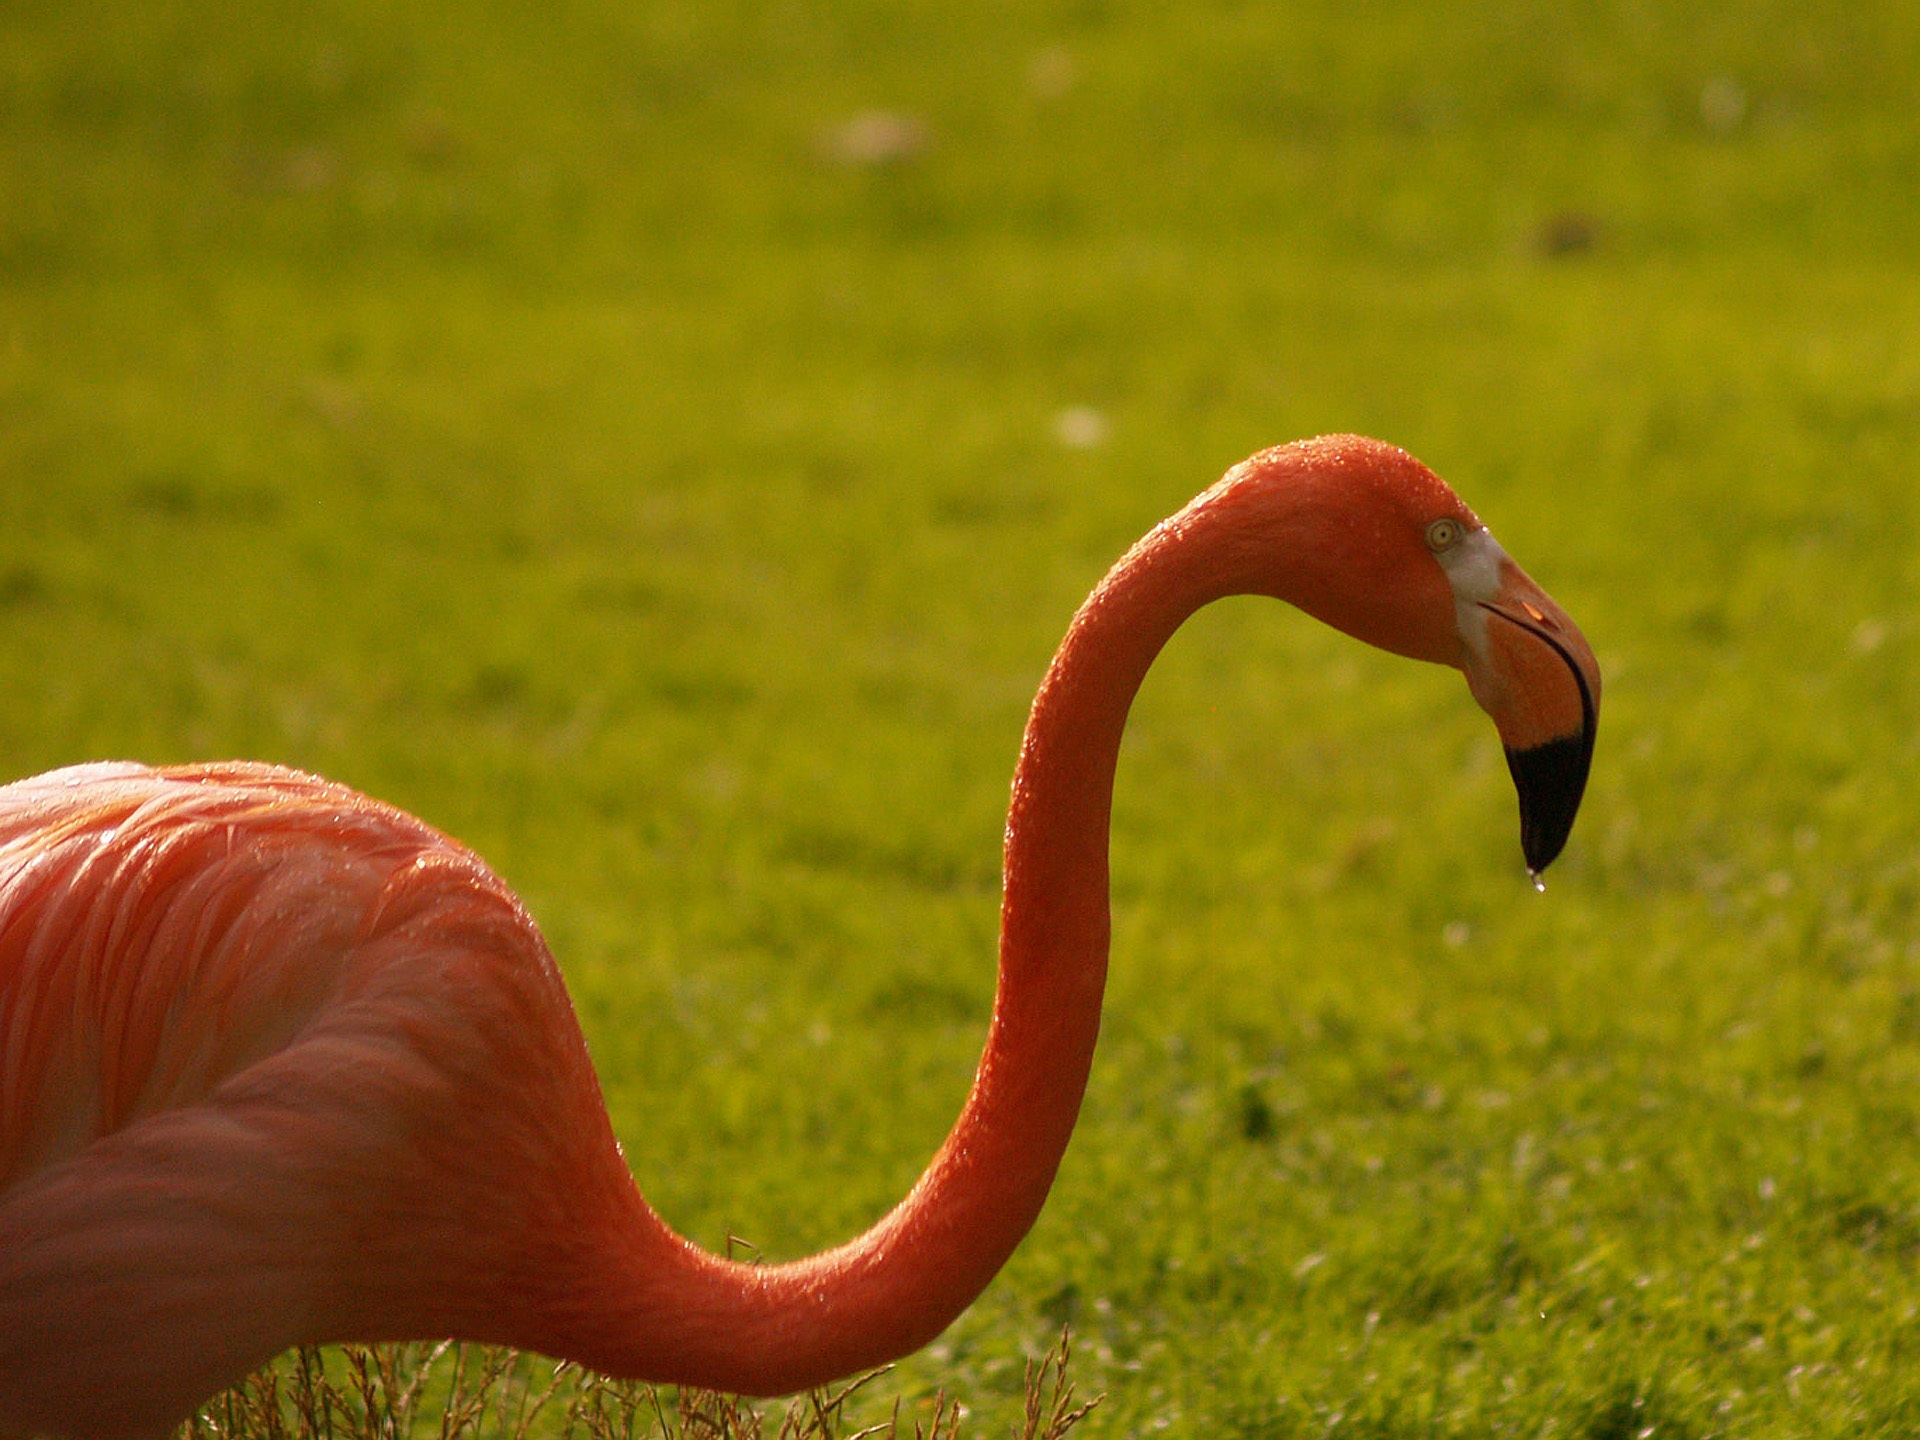
nature, bird, hiking, wildlife, zoo, beak, pink, fauna, flamingo, animals, vertebrate, water bird, animal life